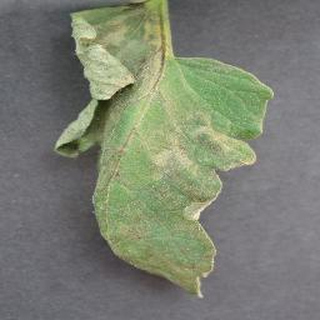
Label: tomato_late_blight